Sam Tung Uk Resite Village

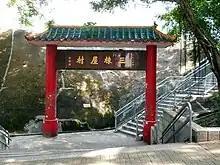
Paifang of Sam Tung Uk Resite Village.

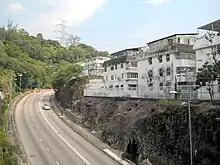
View of Sam Tung Uk Resite Village across Sam Tung Uk Road.

Sam Tung Uk Resite Village, or Sam Tung Uk Village, is a village in Tsuen Wan District, Hong Kong.